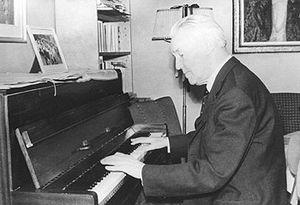
Juhan Aavik est un compositeur estonien.